Salmson 2

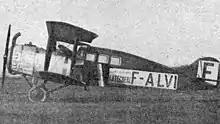
Salmson 2 Limousine photo from L'Aéronautique October 1921

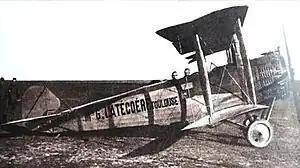
Salmson 2 Berline of Lignes Aeriennes Latécoére, "circa "1918

In addition to its service with the French army, the Salmson 2 served during the First World War with United States air units. Some 700 were purchased, and were generally successful.